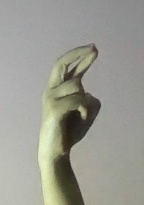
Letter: zay